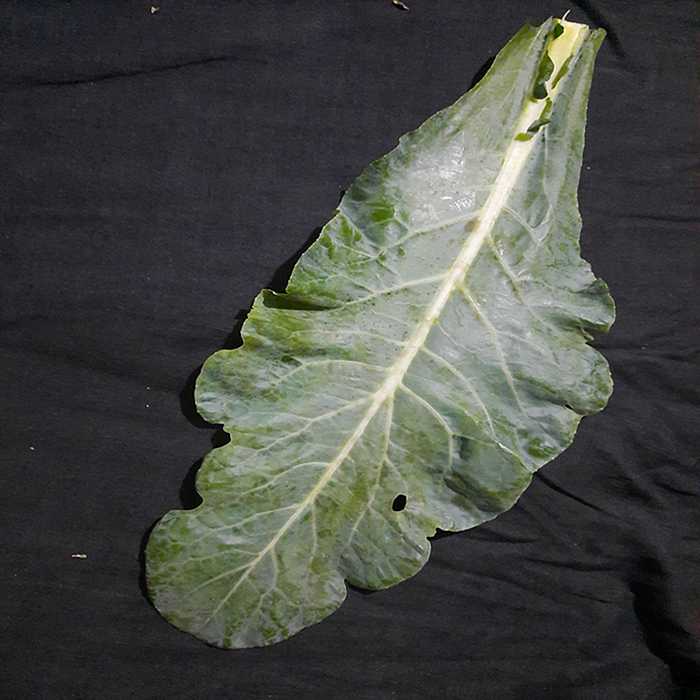
Plant: Cauliflower
Label: Fresh leaf